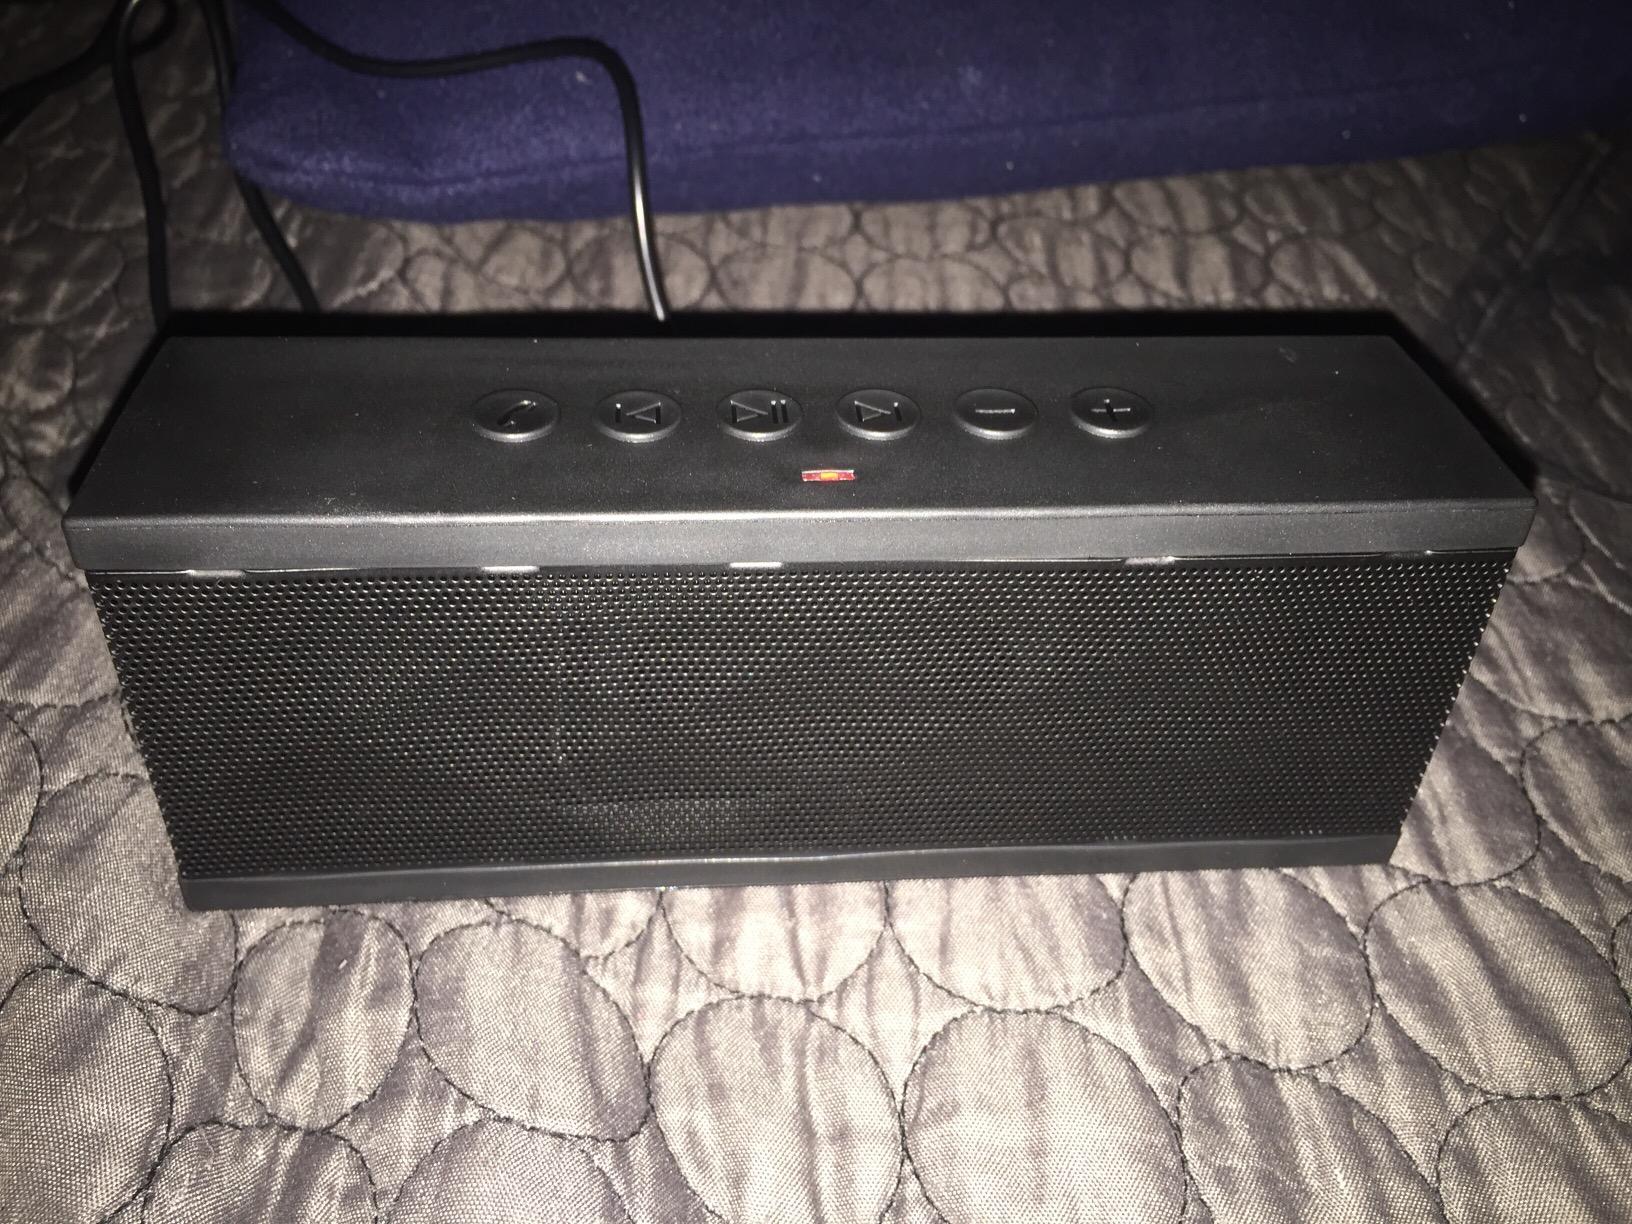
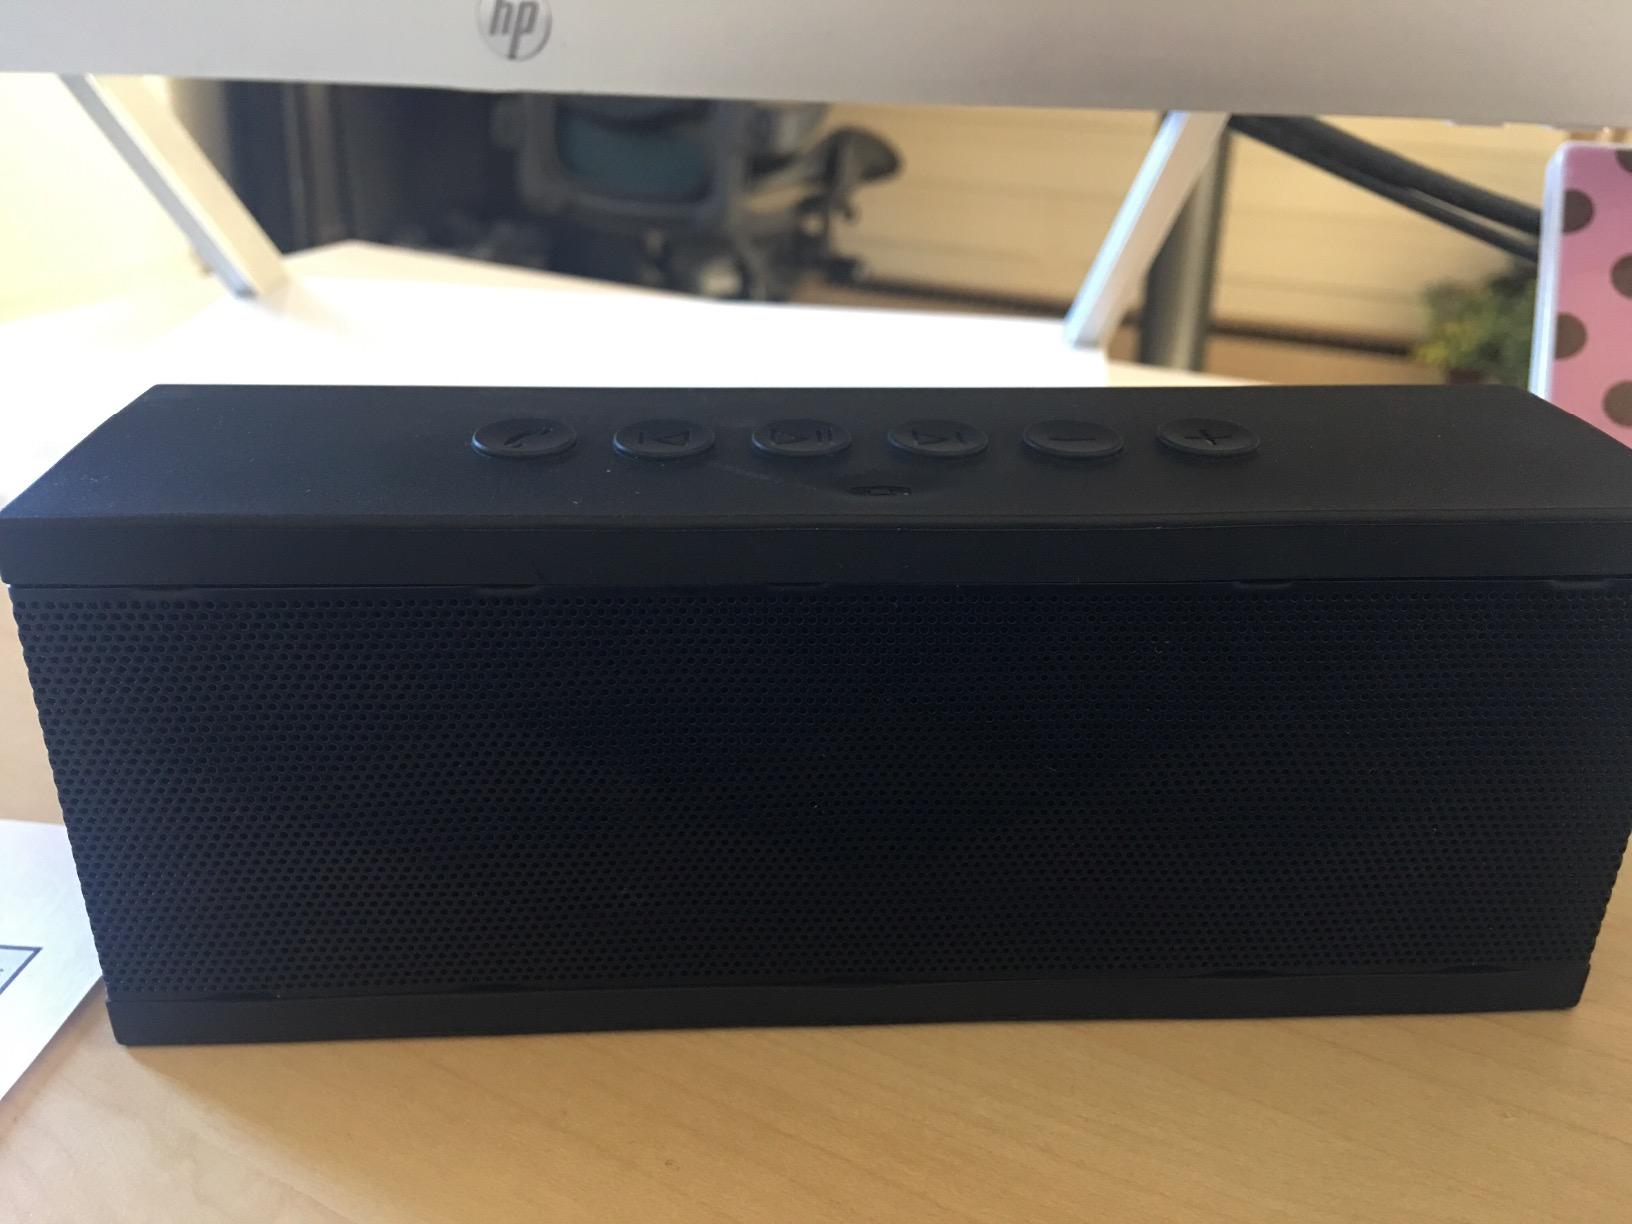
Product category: speaker
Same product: yes